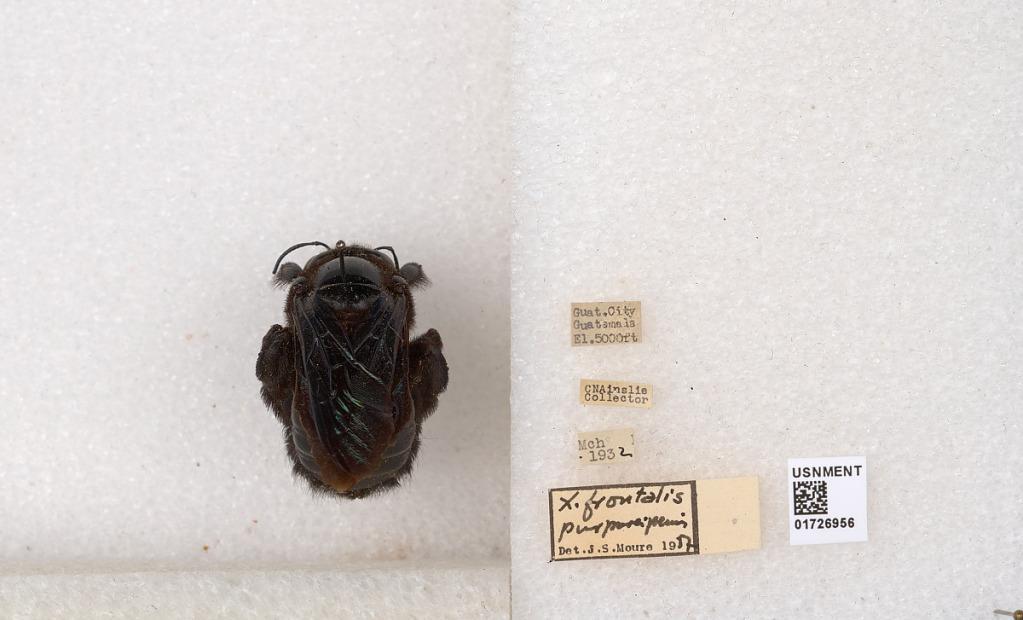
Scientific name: Xylocopa (Neoxylocopa) frontalis (Olivier)
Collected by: C. Ainslie
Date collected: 1932-3-1
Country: Guatemala
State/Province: Guatemala
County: Guatemala
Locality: Guatemala City
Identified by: Moure, J. S.